Cedynia

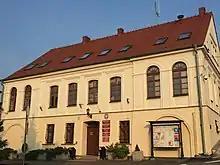
Town hall

In the last weeks of World War II, in March 1945, the town was conquered by joint Soviet and Polish forces during the Vistula-Oder offensive. After the war, the town was handed over to the Republic of Poland according to the 1945 Potsdam Agreement and the remaining German population was expelled, also in accordance with the Potsdam Agreement. The town was repopulated by Poles, often displaced from former eastern Poland annexed by the Soviet Union. A monument to the 972 Battle of Cedynia was erected in the town on the occasion of the millennial anniversary in 1972.